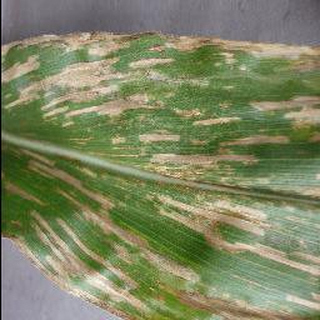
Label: corn_cercospora_leaf_spot